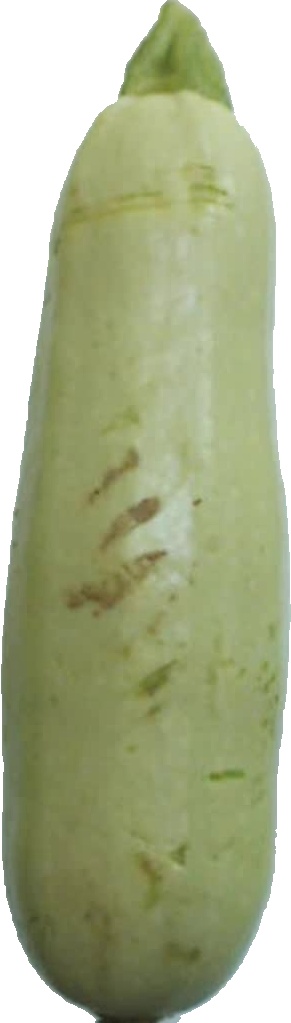
Label: zucchini_1